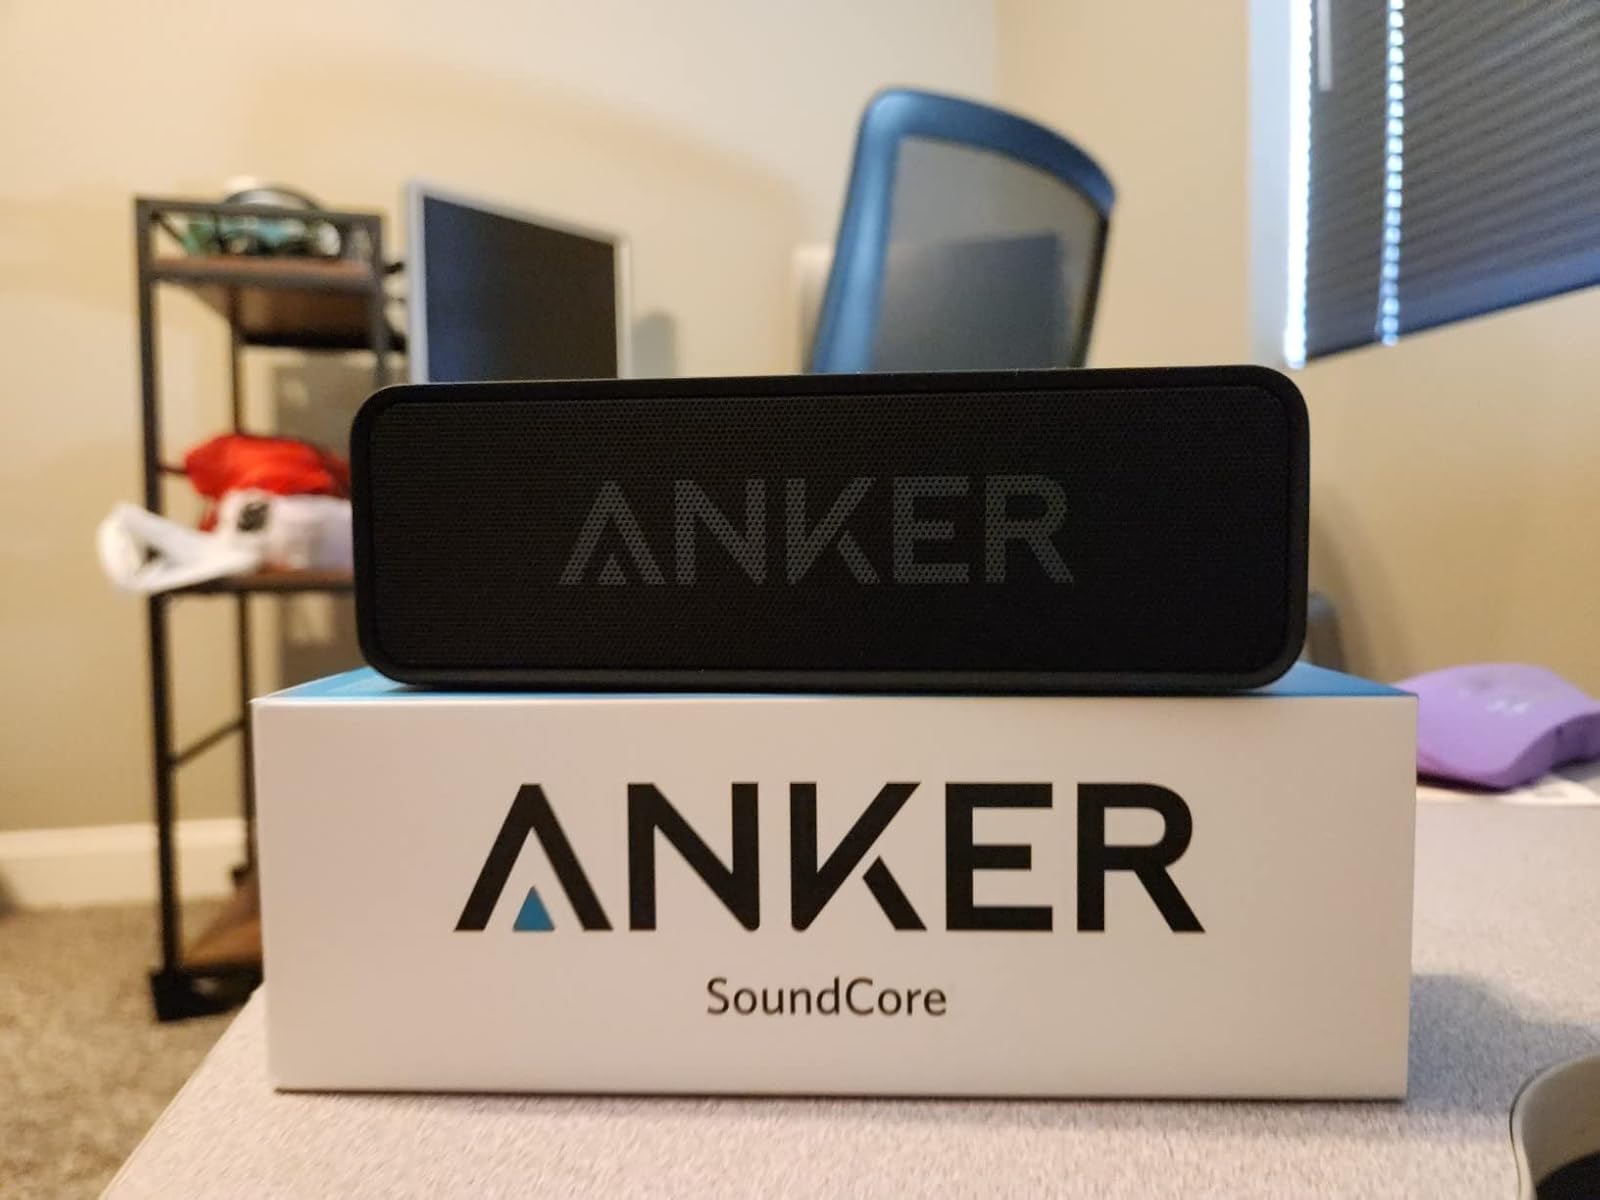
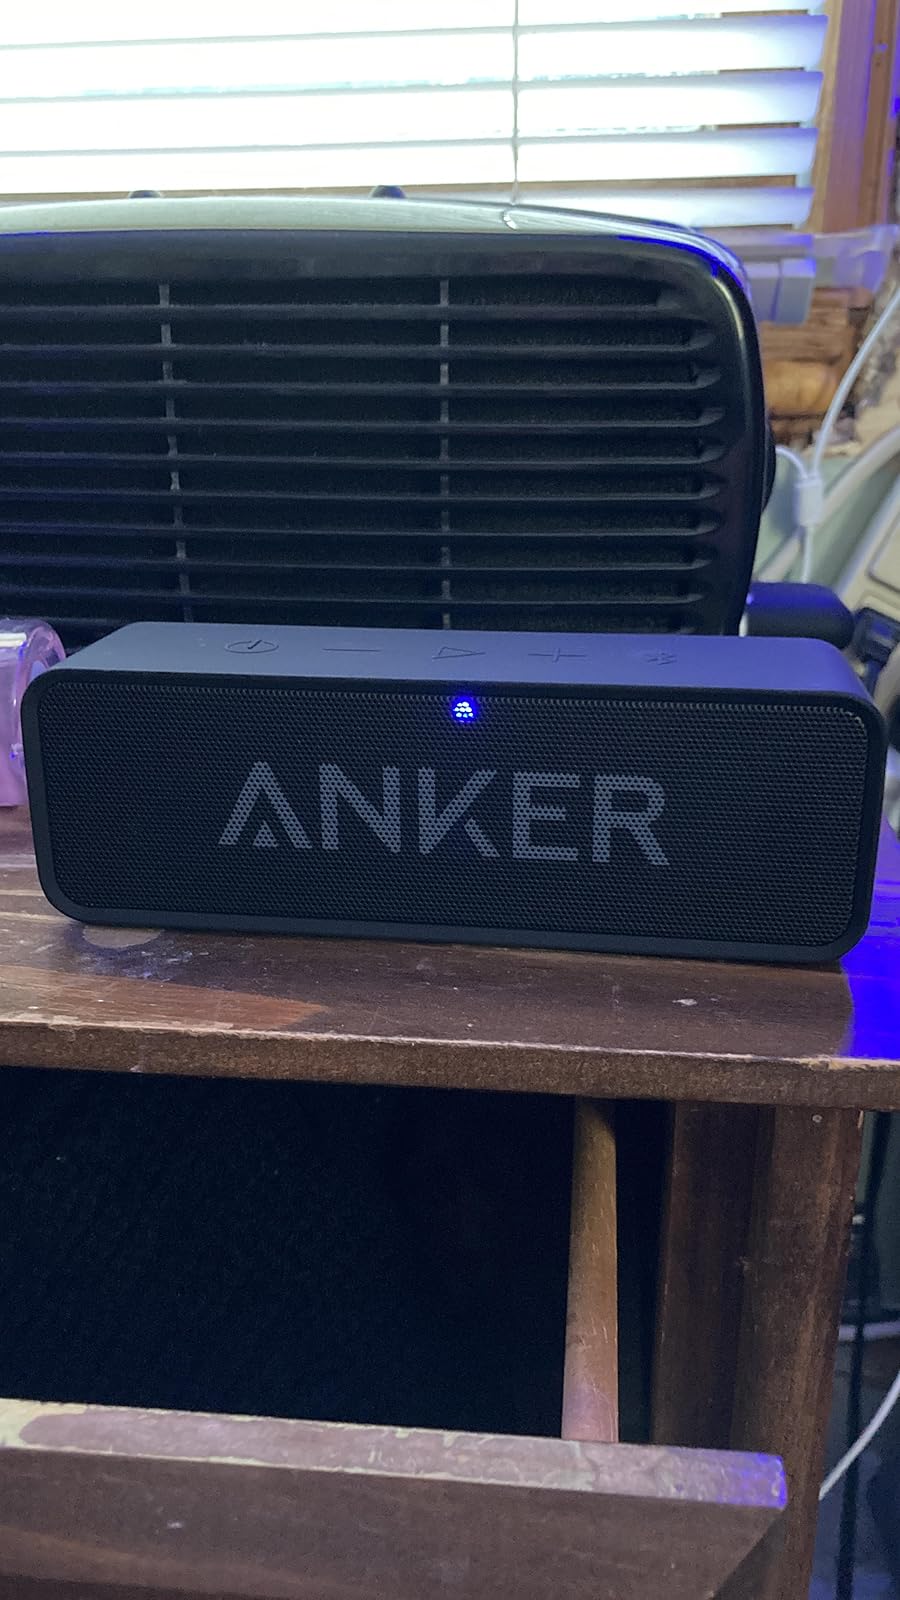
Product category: speaker
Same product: yes